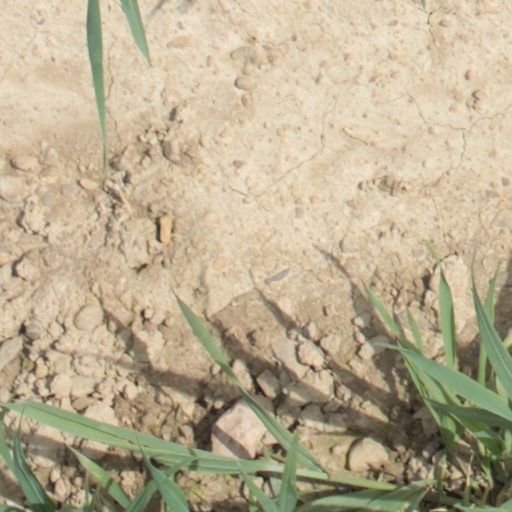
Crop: wheat